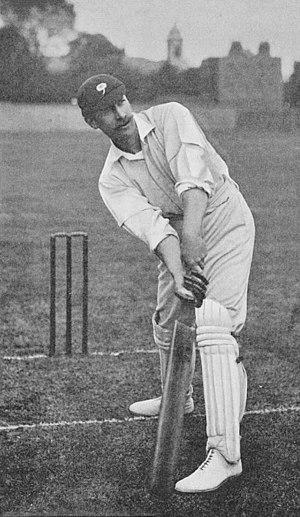
Sir Francis Stanley Jackson, dit Stanley Jackson, est un joueur de cricket international, militaire et homme politique anglais né le 21 novembre 1870 à Leeds et mort le 9 mars 1947 à Londres. Joueur polyvalent au sein des équipes de Cambridge et du Yorkshire au cours d'une carrière qui s'étale de 1890 à 1907, il dispute 20 test-matchs avec l'Angleterre de 1893 à 1905, dont cinq en tant que capitaine. Il sert dans l'armée anglaise pendant la Seconde Guerre des Boers puis la Première Guerre mondiale, avant d'entamer une carrière politique : Membre du Parlement du Royaume-Uni, Chairman du Parti conservateur, Gouverneur du Bengale.